Álvaro d'Ors Pérez-Peix

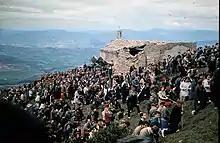
Montejurra rally, 1960s

Though there were very distant and isolated Carlist antecedents in the Ors family, his parents were members of the modernizing bohemian avant-garde. In his juvenile period, d’Ors entered the same liberal path. In the late 1920s, he co-founded "Juventud", an art magazine which remained in the press current “de tono progresista, socializante”. During his academic years d’Ors did not engage politically; following the outbreak of the war he spent the first year reading books. He crossed via France to the Nationalist zone influenced by his father, but having deserted from the army, he felt heavily attracted to volunteer requeté troops. He enlisted to the requeté battalion, Tercio Burgos-Sangüesa; service in this unit and since early 1939 in Tercio de Navarra formed him as a Carlist.